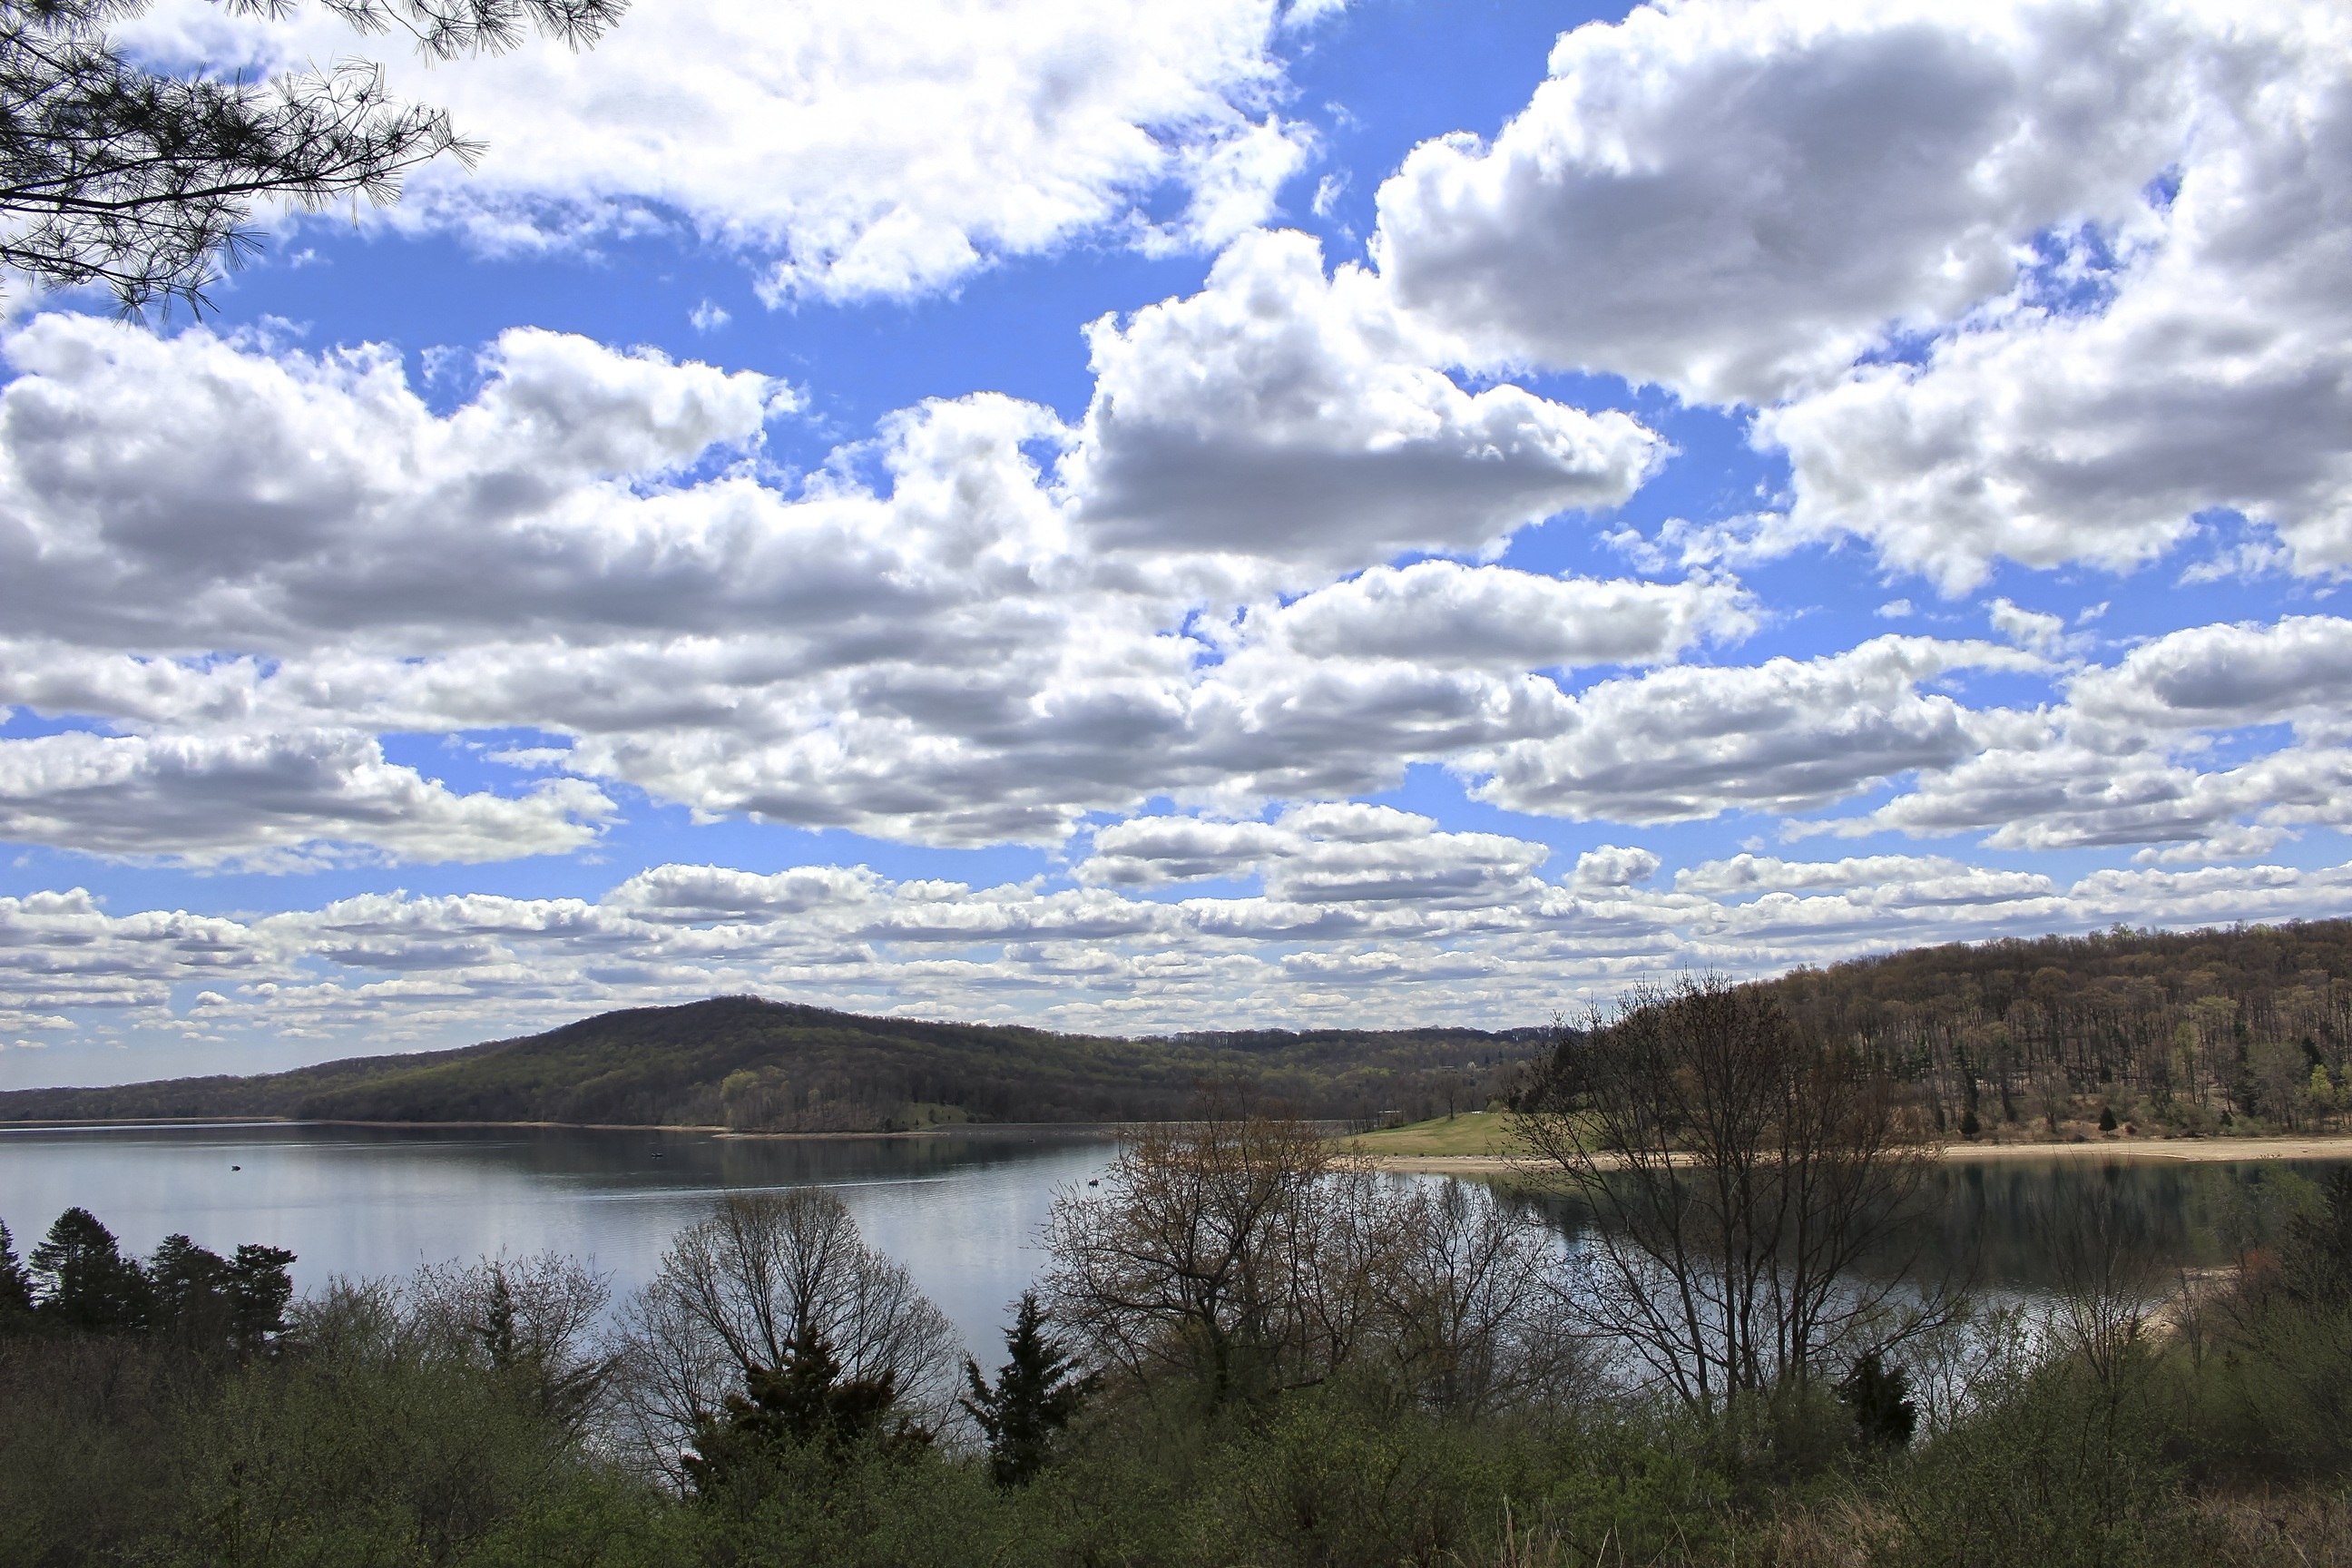
landscape, water, nature, wilderness, mountain, cloud, sky, lake, mountain range, reflection, tranquil, scenic, park, reservoir, highland, body of water, hdr, clouds, plateau, fell, loch, meteorological phenomenon, geographical feature, mountainous landforms